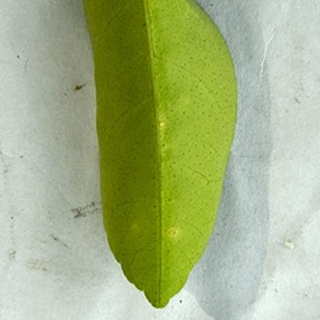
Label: healthy_lemon